Stylus

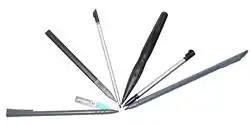
Styluses for different PDAs

Modern day devices, such as phones, can often be used with a stylus to accurately navigate through menus, send messages etc.